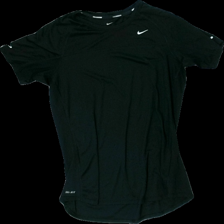
View: front
Type: Training top
Category: Ladies
Brand: Nike
Colors: Black
Material: 100% polyester
Cut: Regular, C-collar
Size: L
Season: All
Trend: Sports
Price range: 50-100
Recommended usage: Reuse